Ji.hlava International Documentary Film Festival

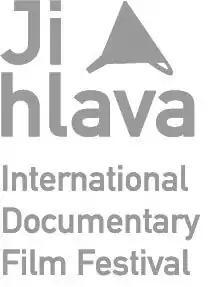
Jihlava IDFF Logo

Ji.hlava International Documentary Film Festival, also known as MFDF Ji.hlava or Ji.hlava IDFF, is a documentary film festival that takes place annually in Jihlava, Czech Republic, typically in late October. The 28th edition of the festival is scheduled to run from 25 October to 3 November 2024.